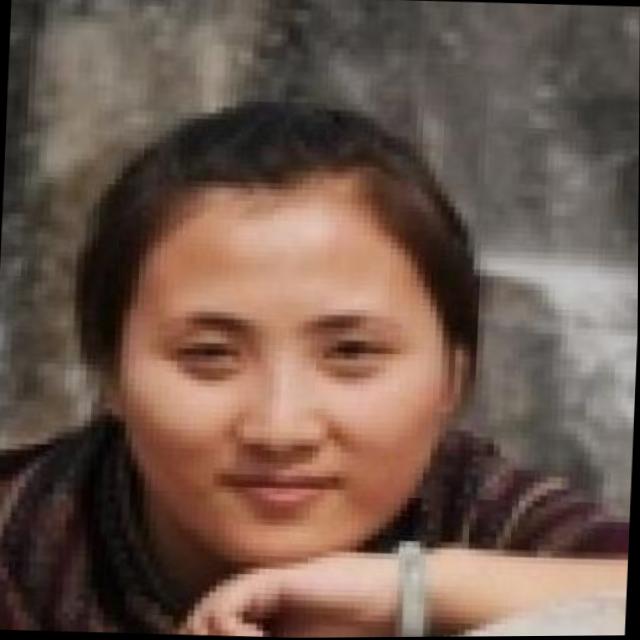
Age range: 21-44